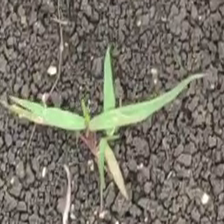
Weed species: Digitaria_SP_(Digitaria Sanguinalis )